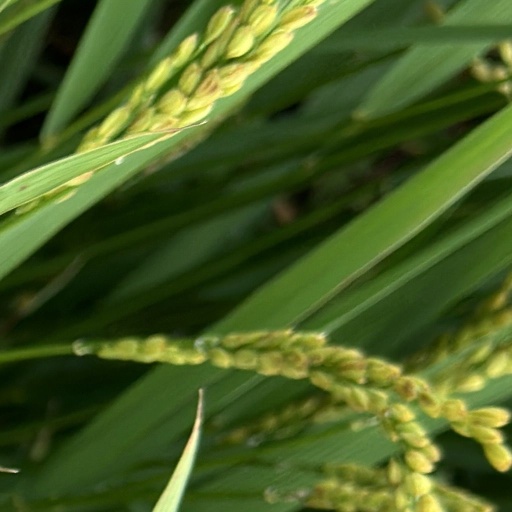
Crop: rice